Septimania

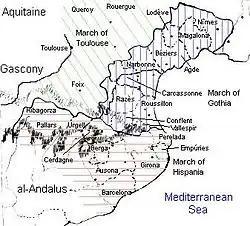
Marches of the eastern Pyrénées under the Carolingian Empire: "Marca Gothica" and "Marca Hispanica".

The Frankish noble Bernat of Septimania was the ruler of these lands from 826 to 832. His career (he was beheaded in 844) characterized the turbulent 9th century in Septimania. His appointment as Count of Barcelona in 826 occasioned a general uprising of the Catalan lords (Bellonids) at this intrusion of Frankish power over the lands of "Gothia". For suppressing Berenguer of Toulouse and the Catalans, Louis the Pious rewarded Bernat with a series of counties, which roughly delimit 9th century Septimania: Narbonne, Béziers, Agde, Magalona, Nîmes and Uzés. Rising against Charles the Bald in 843, Bernat was apprehended at Toulouse and beheaded. Bernat's son, known as Bernat of Gothia, also served as Count of Barcelona and Girona, and as Margrave of Gothia and Septimania from 865 to 878.